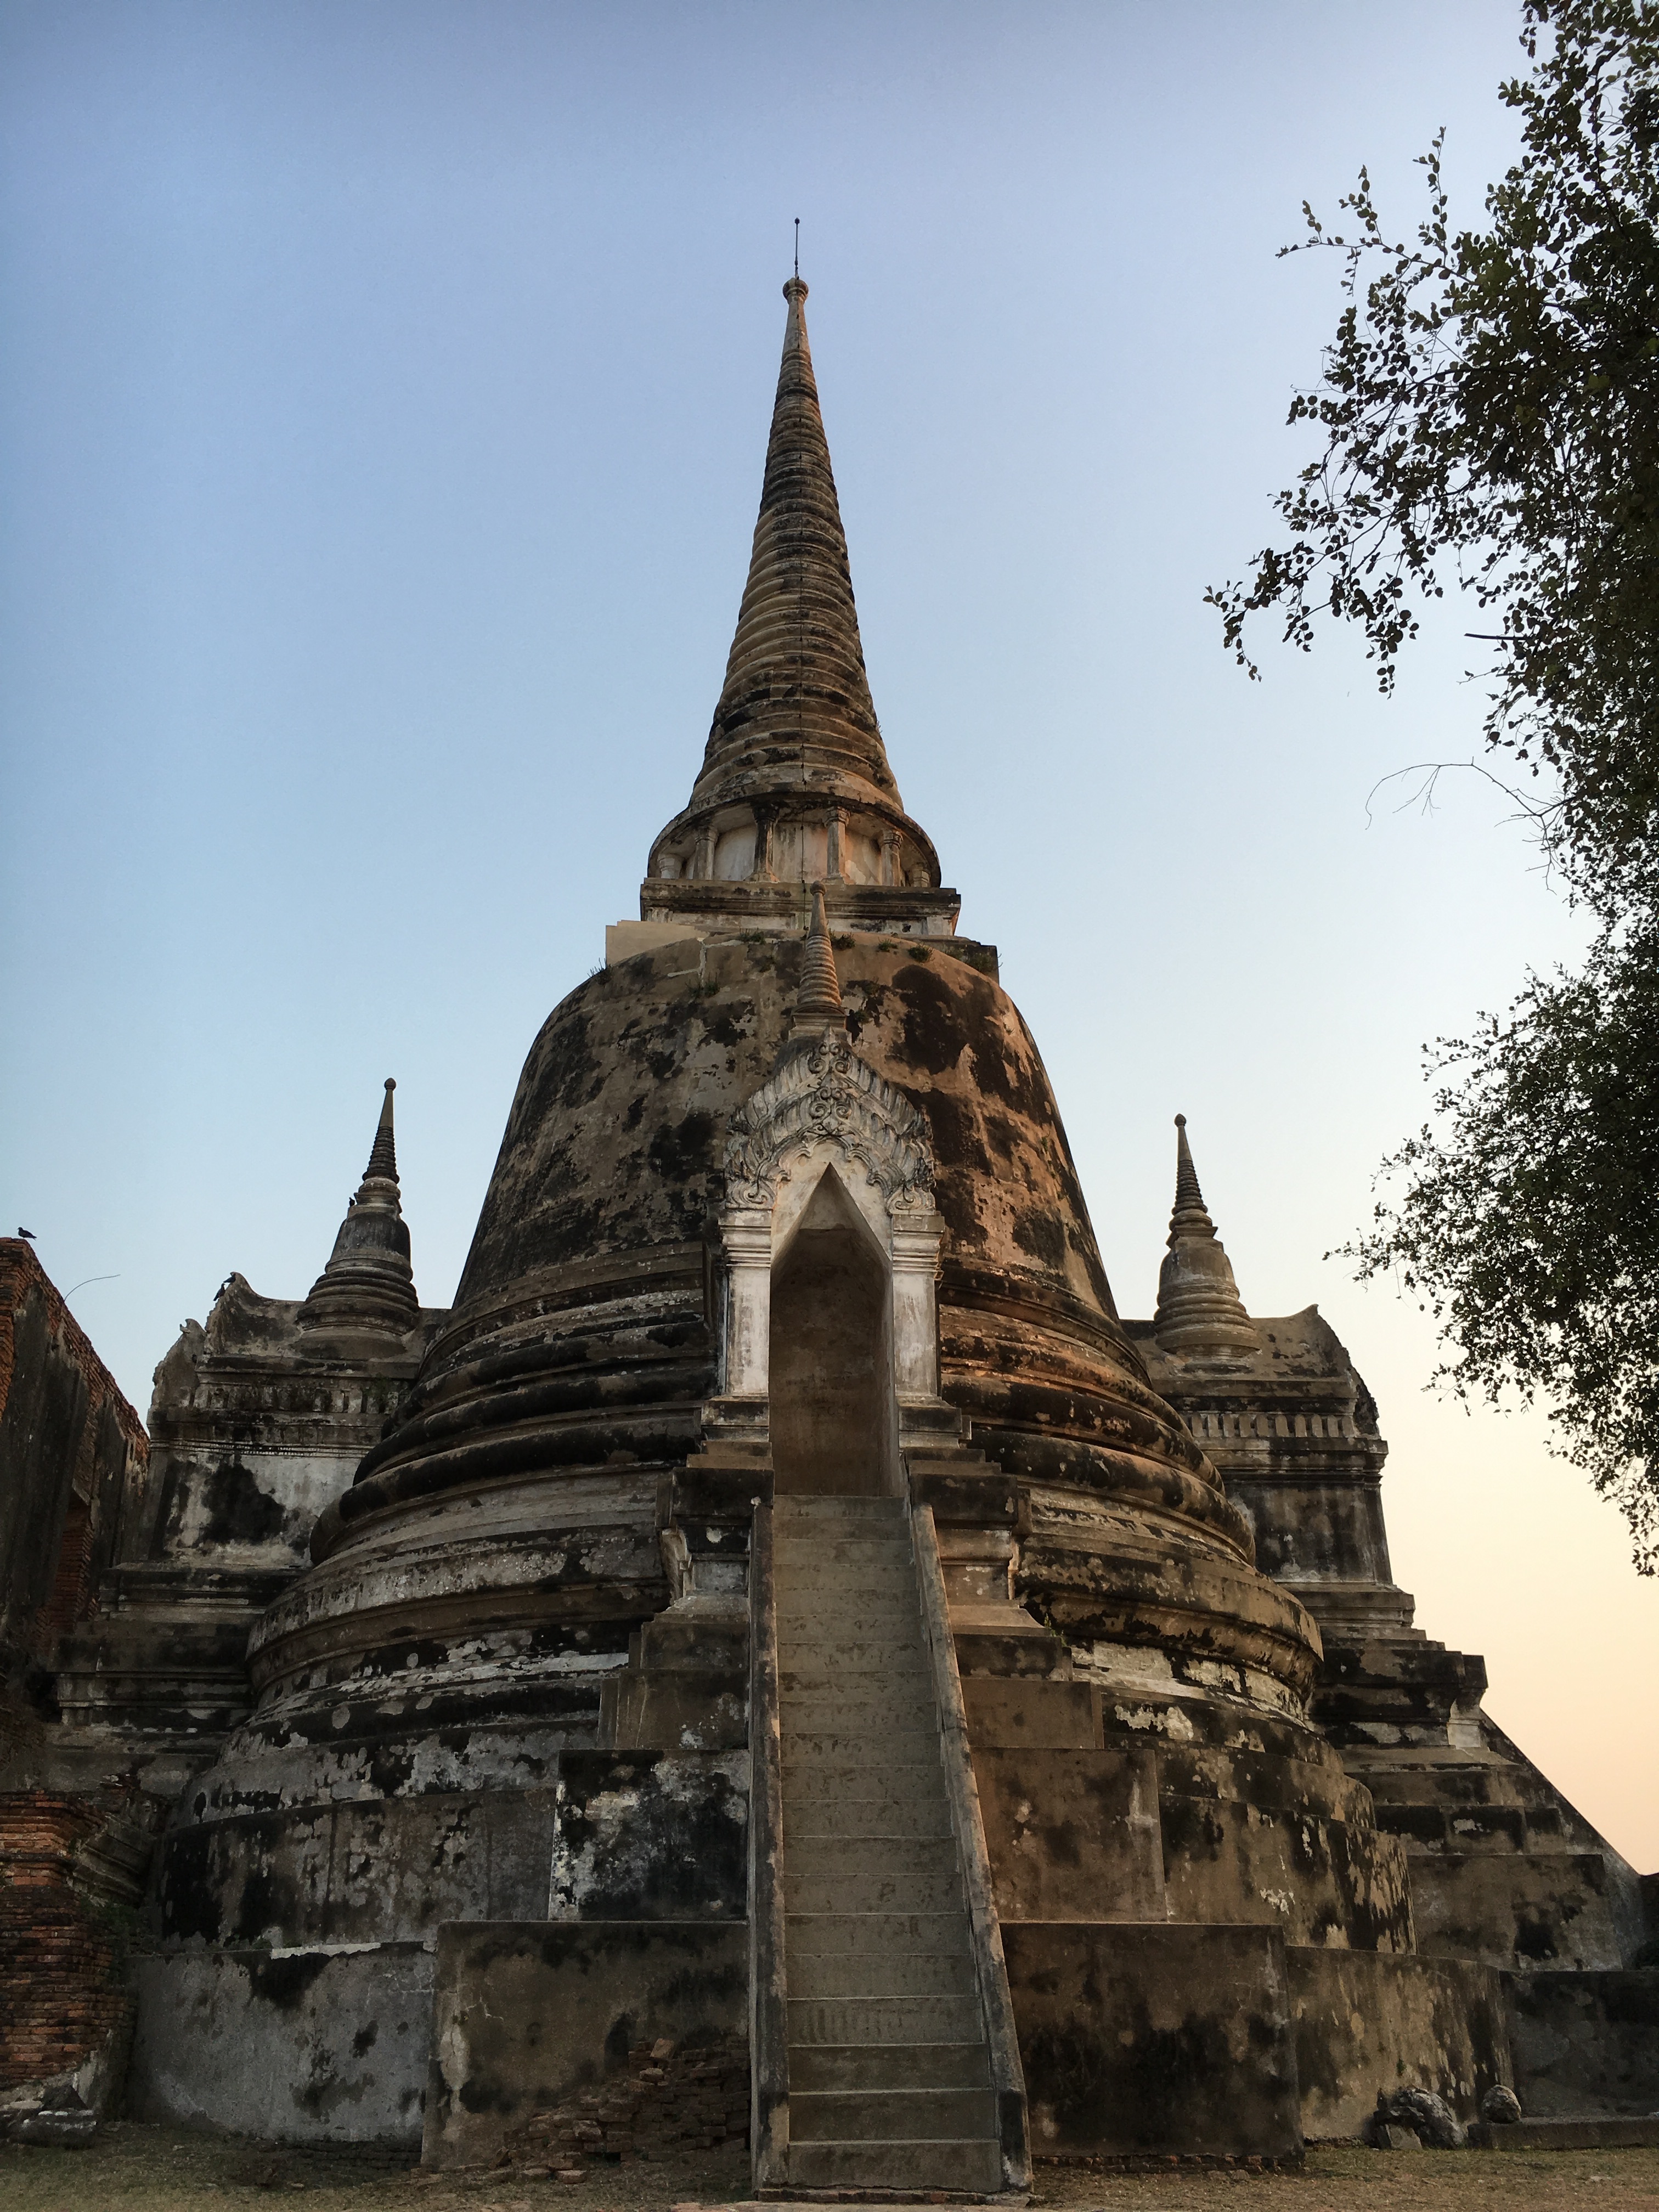
architecture, building, old, travel, tower, asia, landmark, place of worship, thailand, places of interest, temple, ruins, history, historically, pagoda, wat, worth a visit, archaeological site, unesco world heritage site, hindu temple, historic site, ancient history, ayyutthaya, wat mahathat